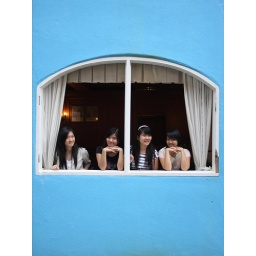
4 girls in a window